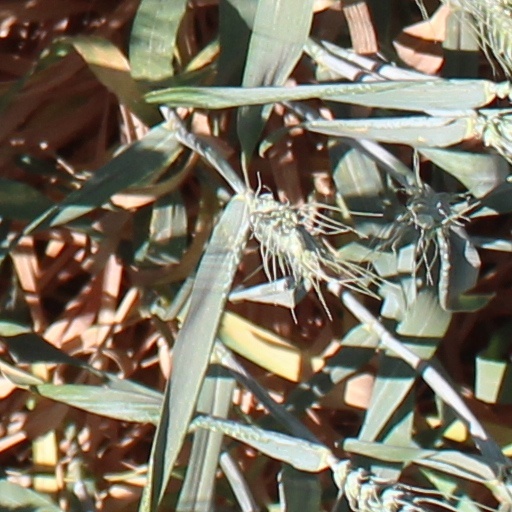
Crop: wheat